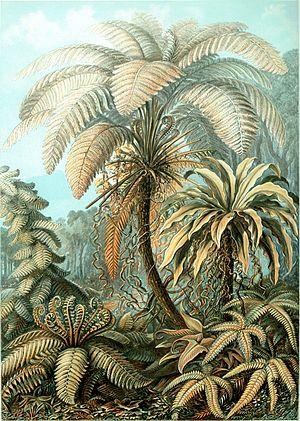
Formes artistiques de la Nature est un livre de lithographies illustratives de sciences naturelles publié par le biologiste allemand Ernst Haeckel.